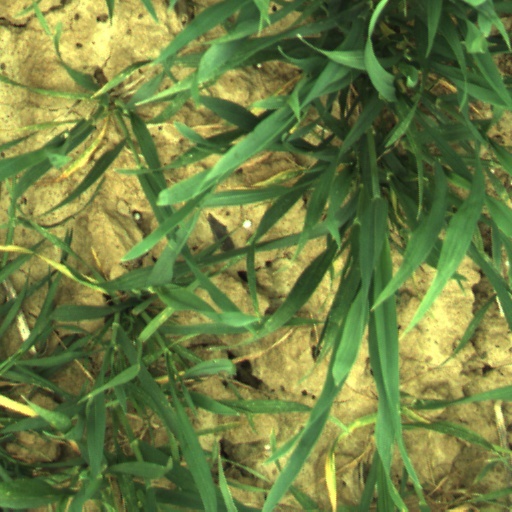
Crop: wheat